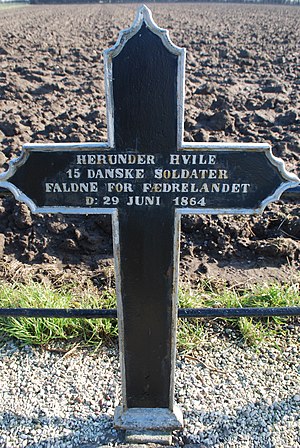
Slaget om Als
Dansk soldatergrav nord for Kær
Krigsgrav fra 1864, Kær Halvø
Slaget om Als blev udkæmpet på Kær Halvø den 29. juni 1864 under 2. Slesvigske Krig mellem Danmark og Preussen. Slaget om Als var den sidste afgørende kamp i krigen.